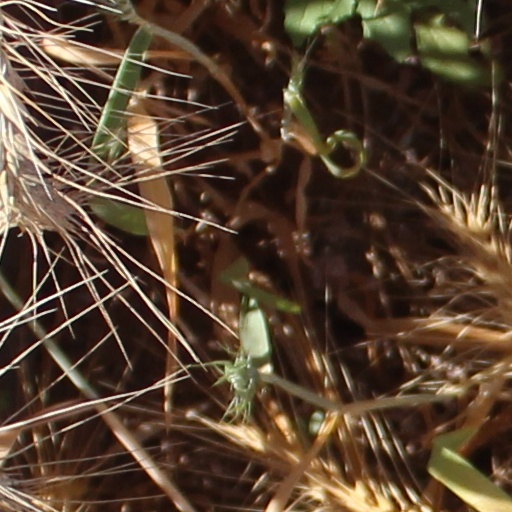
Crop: wheat